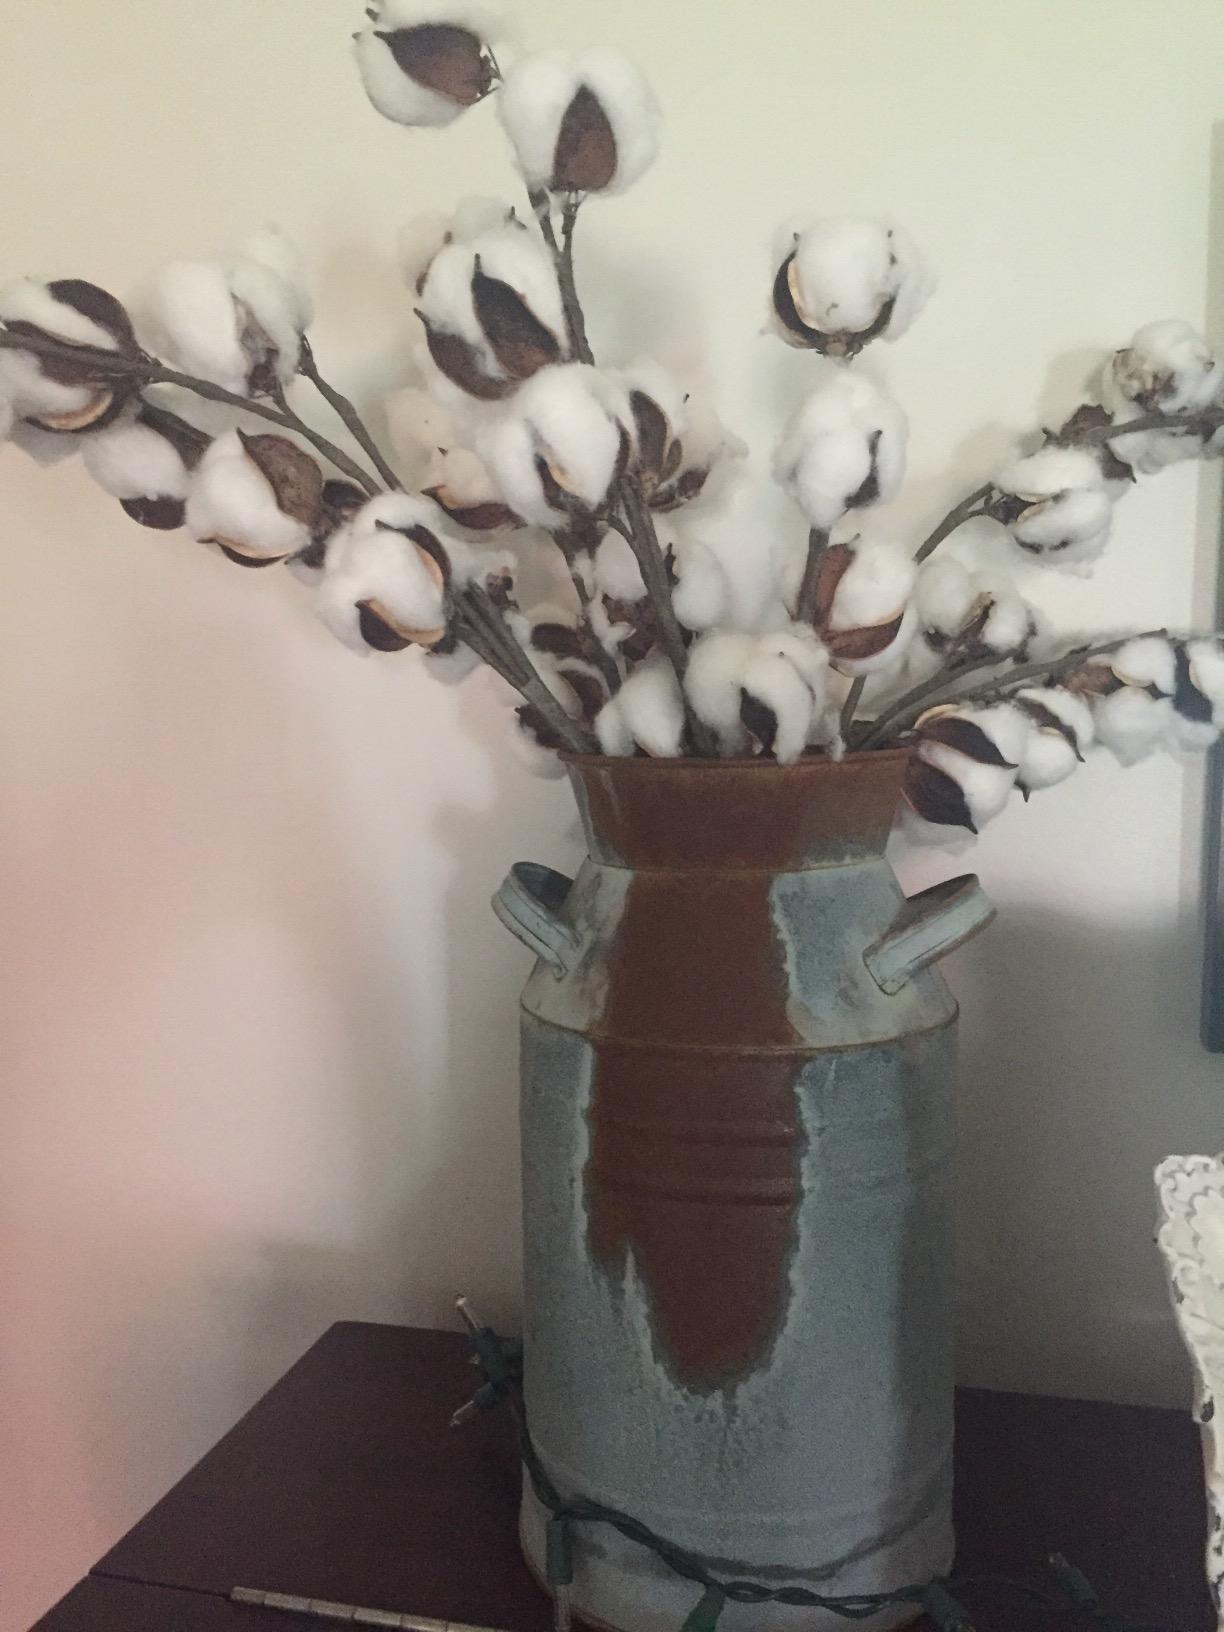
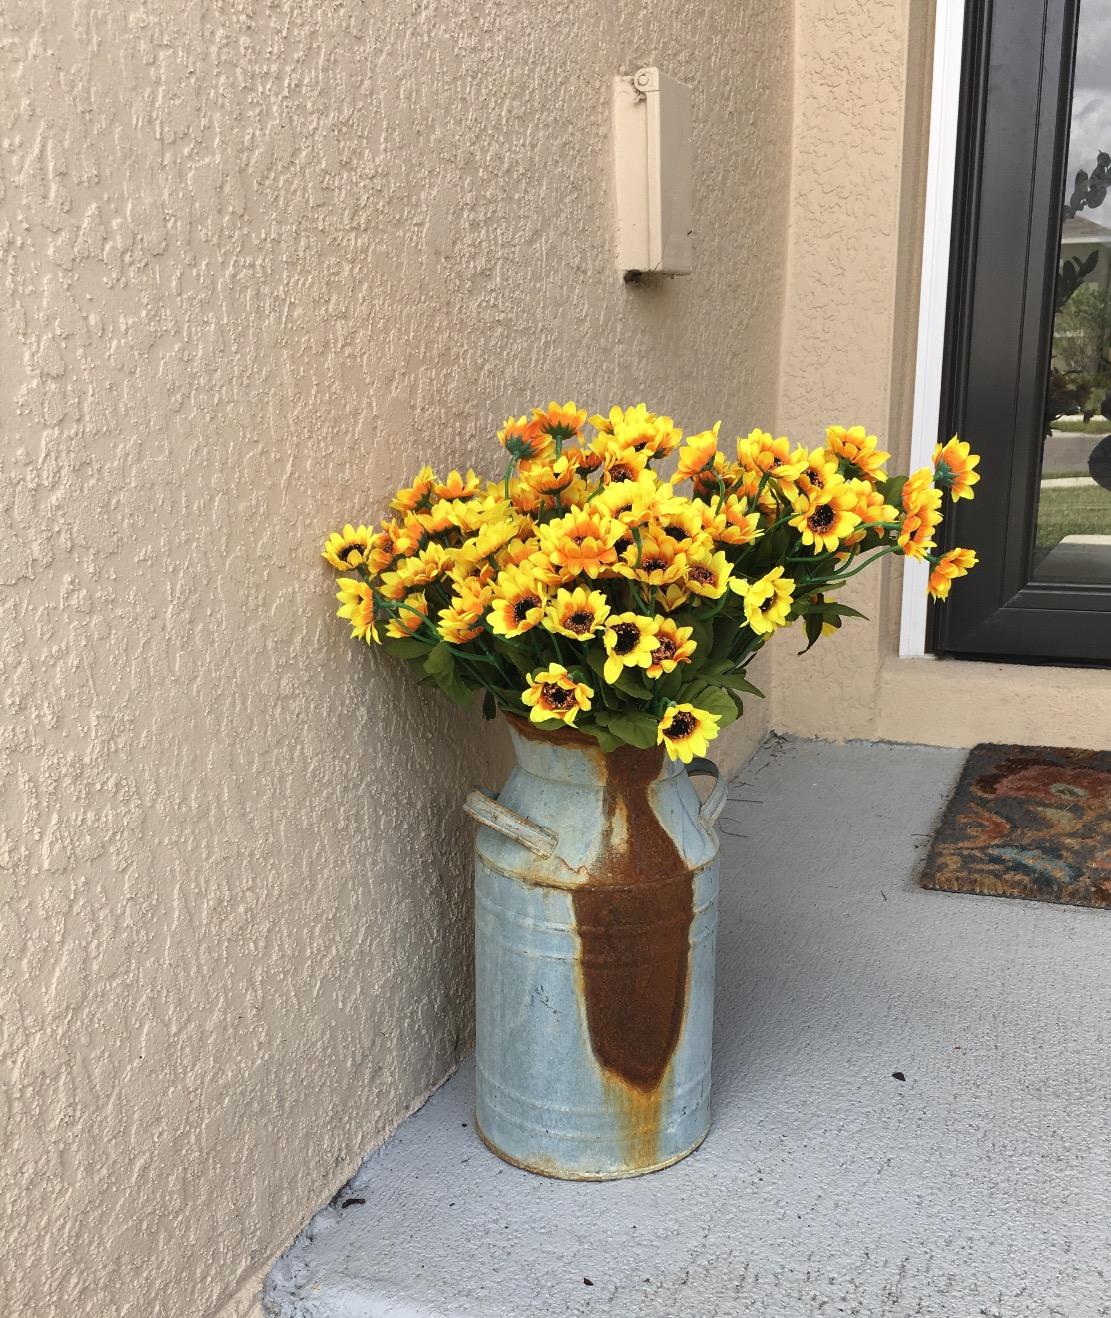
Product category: vase
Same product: yes